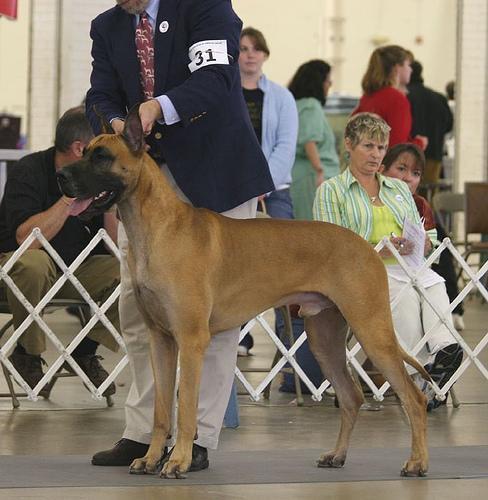
Great_Dane